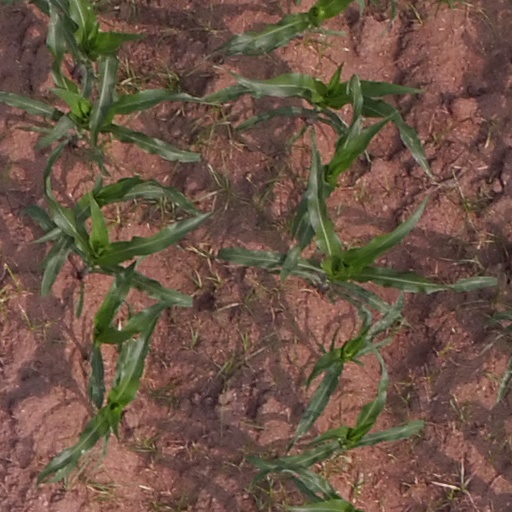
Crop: maize; corn